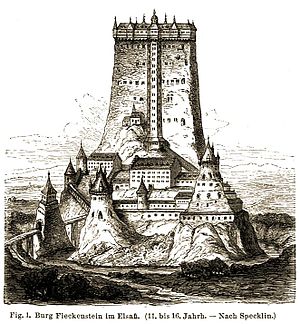
Château du Fleckenstein
Tegning af Fleckenstein af Specklin
Château du Fleckenstein er et slot i den franske kommune Lembach, i departementet Bas-Rhin i Frankrig. Fæstningen, der blev bygget af samme form som en 52 m lang båd, har en lang historie. Slottet blev bygget på en sandsten i Middelalderen. Et sindrigt system til at samle regnvand driver en cisterne og et hejseværk, der flytter vand og andet last til de øvre etager.